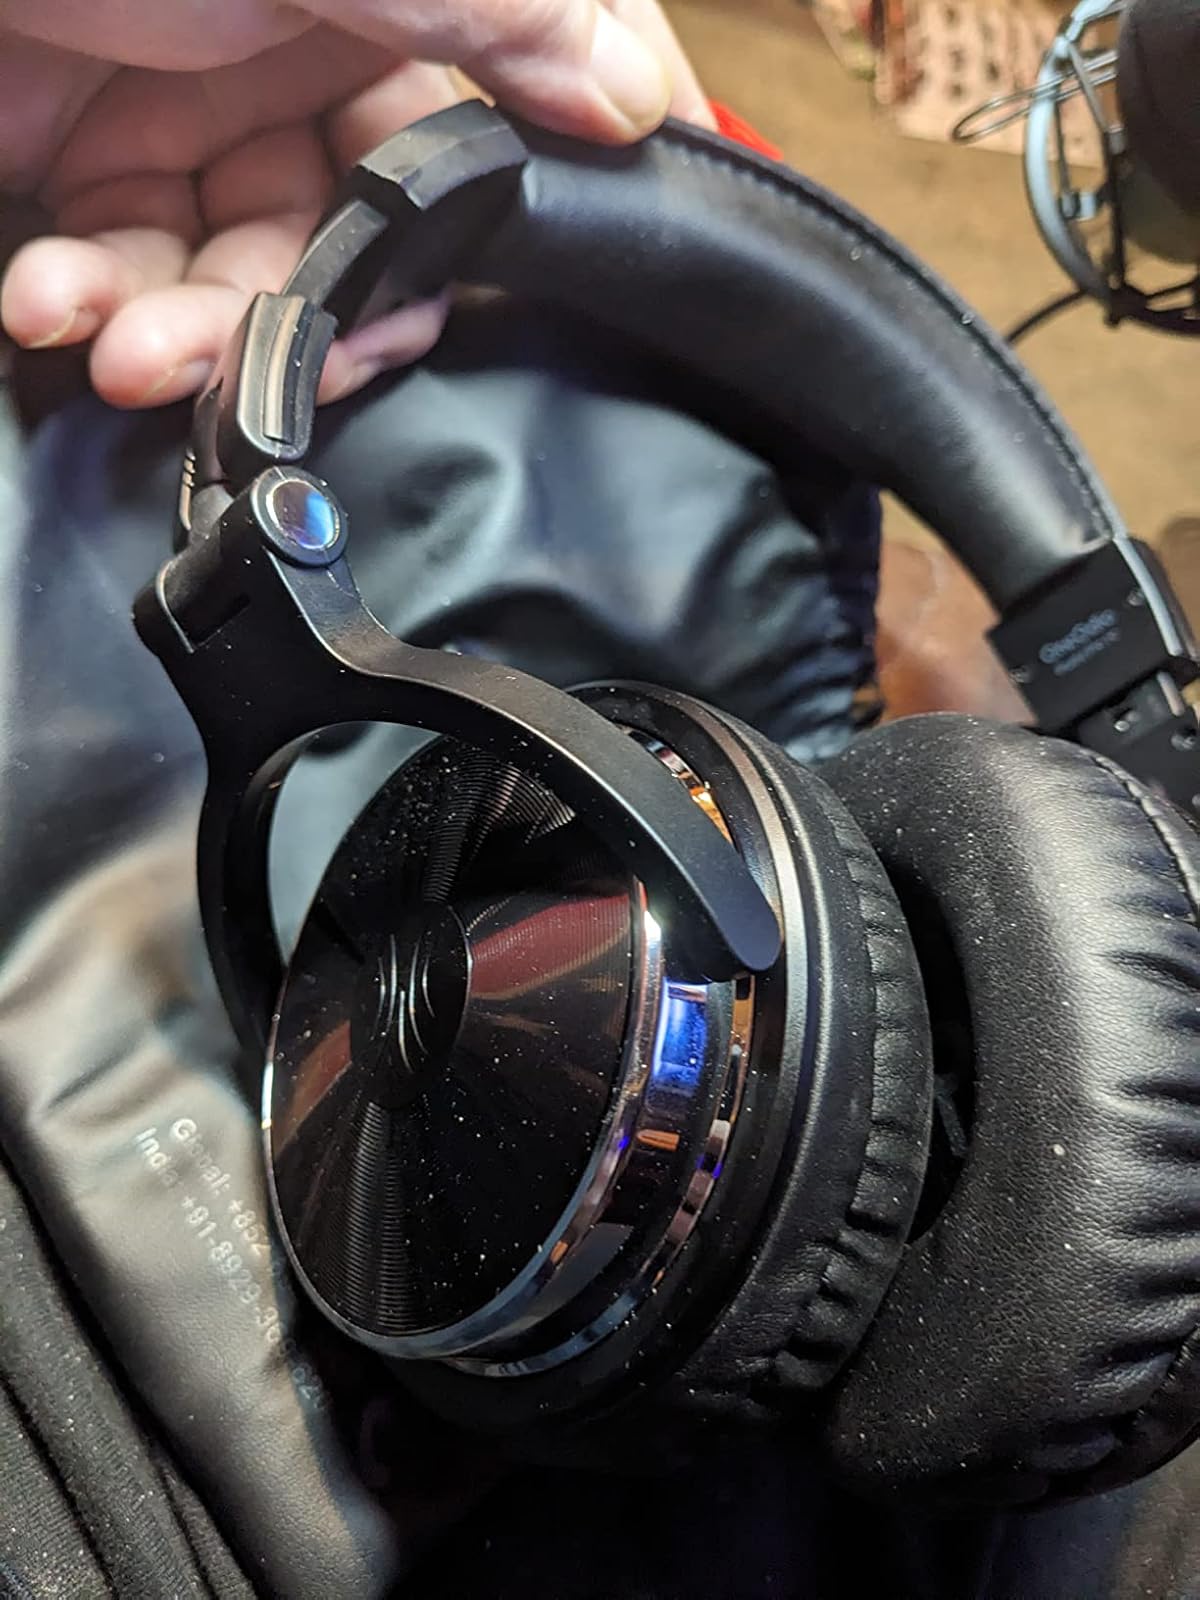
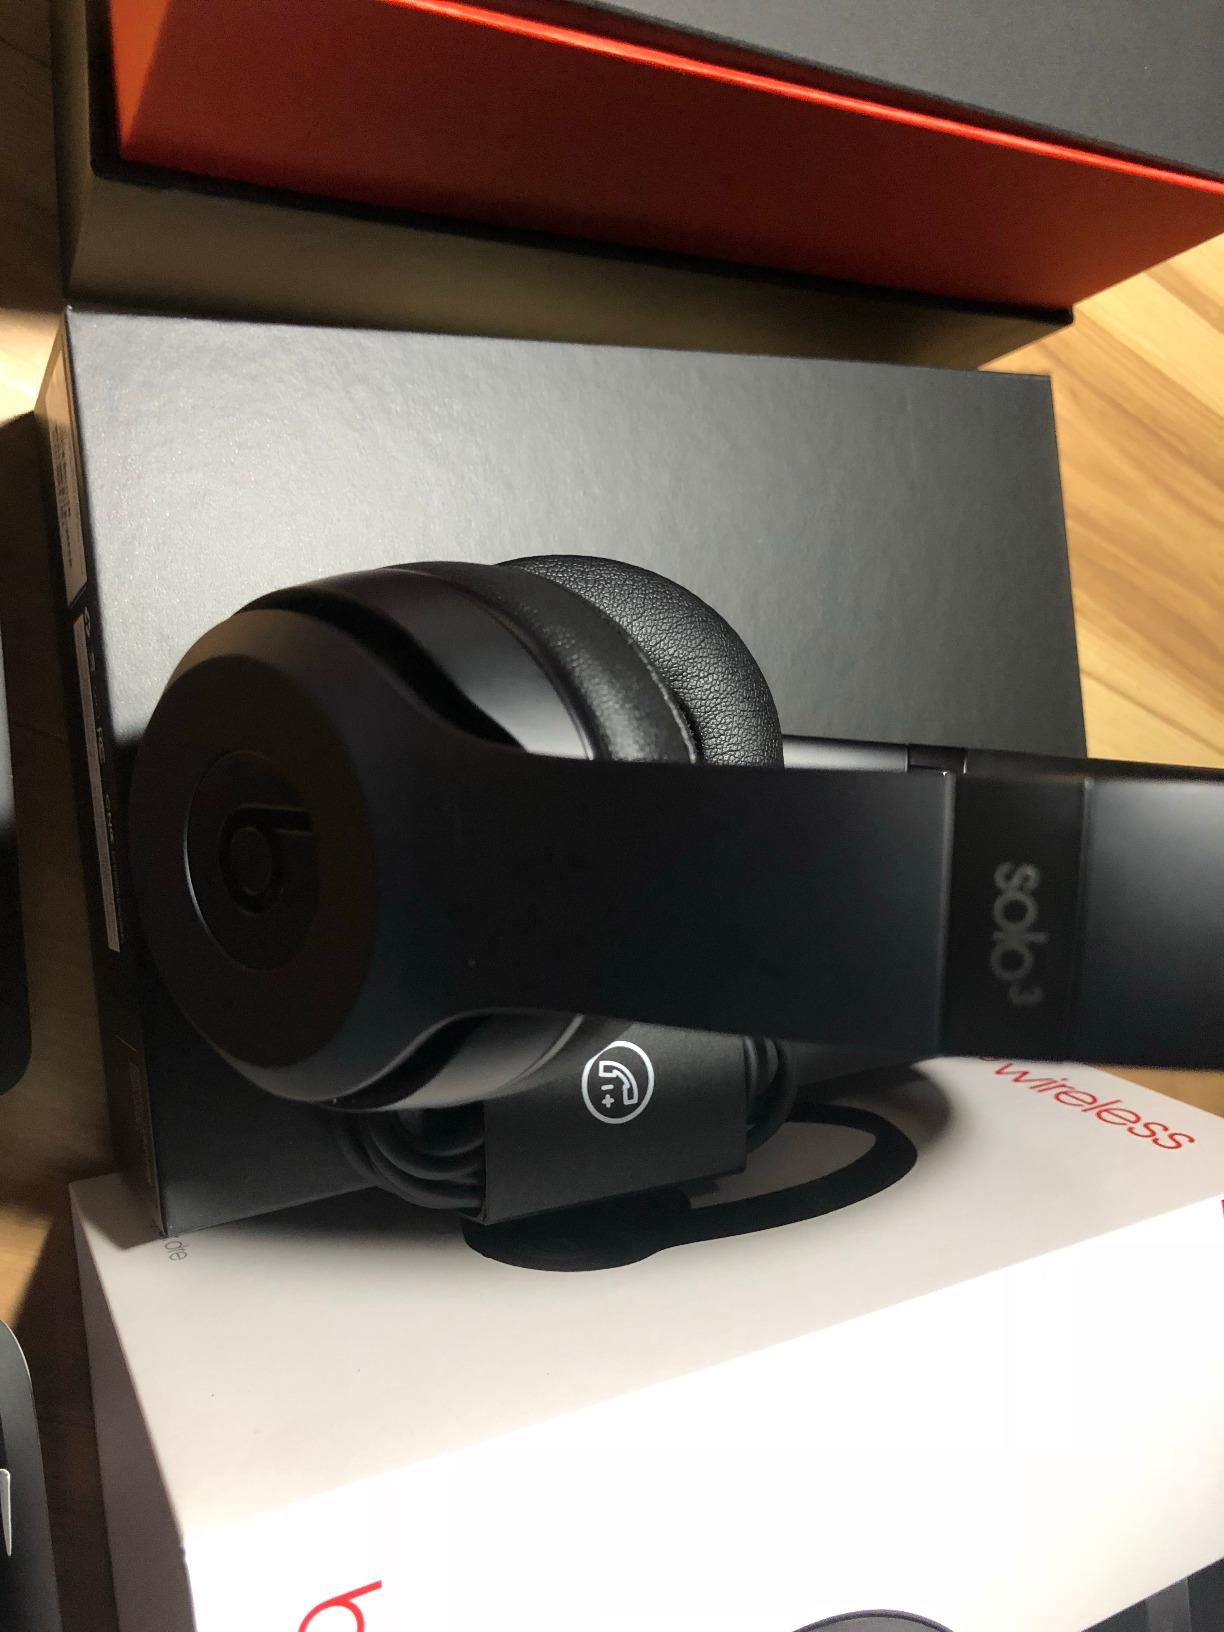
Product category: headphones
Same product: no